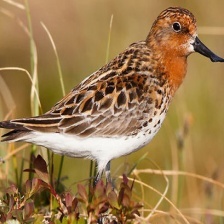
Species: SPOON BILED SANDPIPER
Scientific name: CALIDRIS PYGMAEA
ImageNet parent category: red-backed_sandpiper